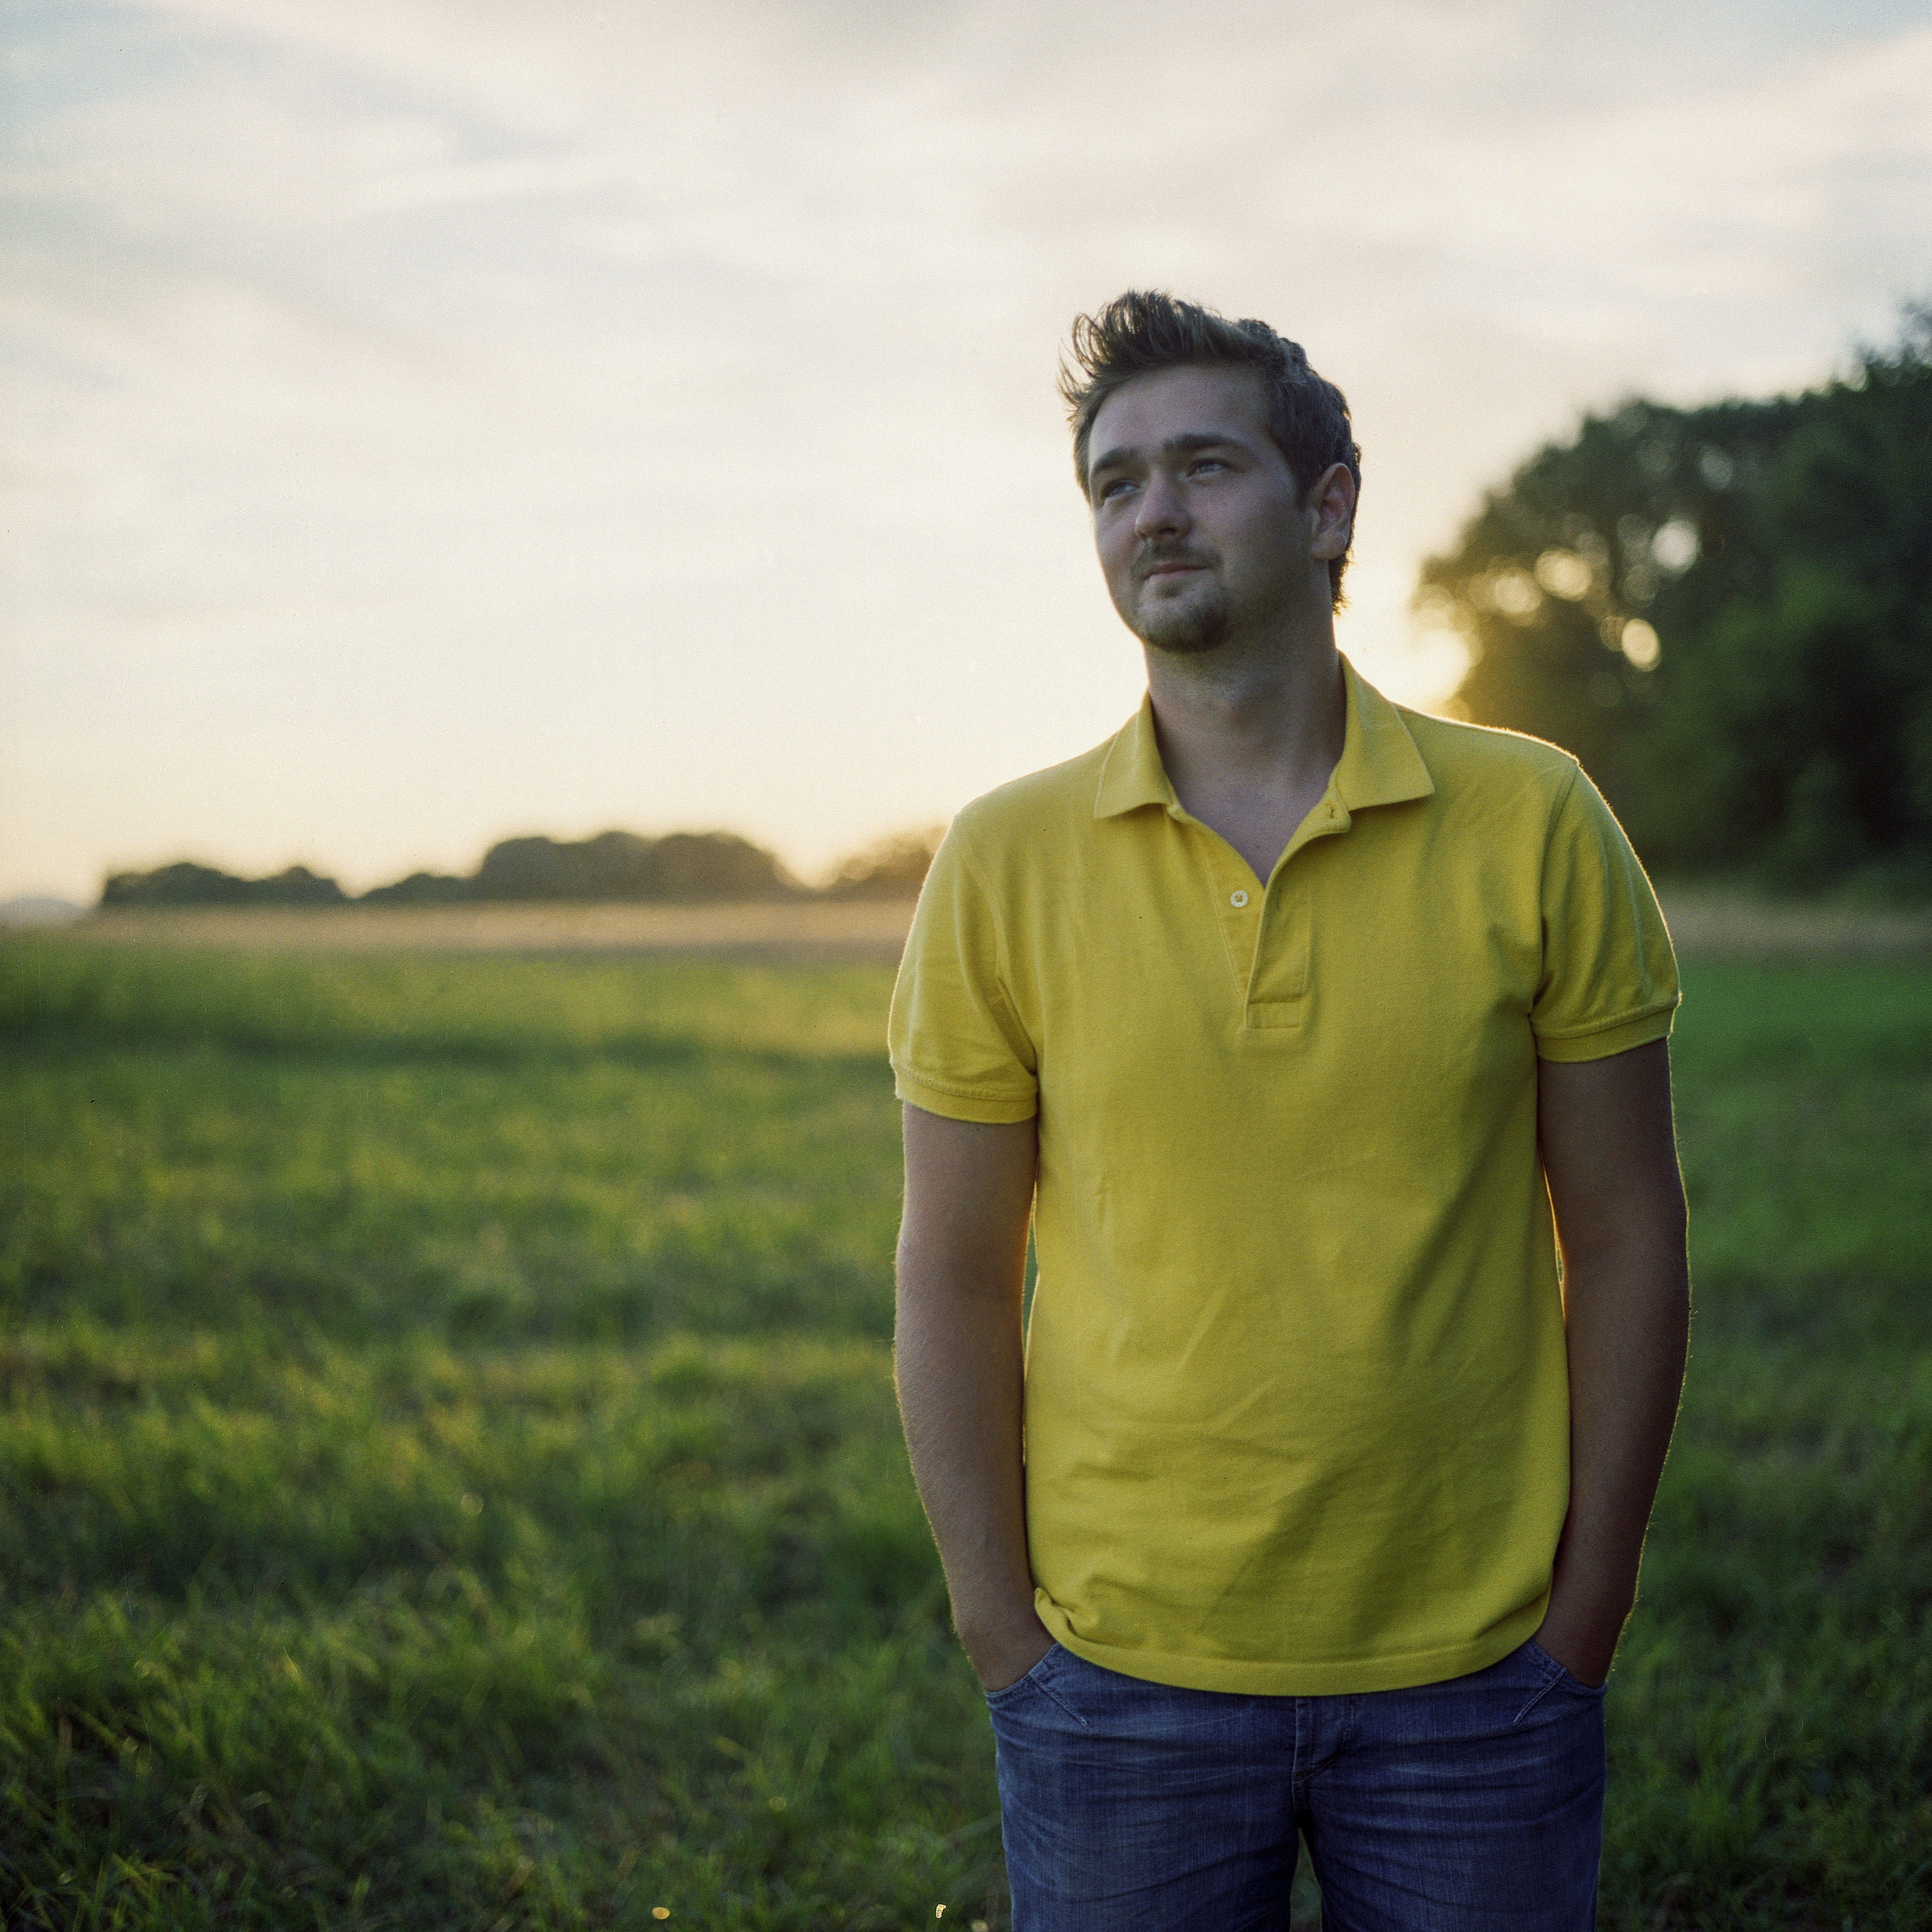
man, grass, person, bokeh, sunset, film, analog, male, portrait, green, yellow, cool image, 50mm, photograph, 6x6, carl, zeiss, distagon, i, bokehlicious, f4, c41, hasselblad, 500cm, medium, format, emotion, sixbysix120, portrait photography